Diamond Historic District (Lynn, Massachusetts)

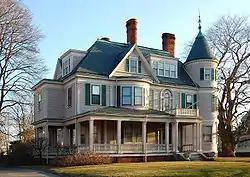
A large Victorian home in Lynn's Diamond District

The Diamond Historic District is a seaside, National Register historic district in Lynn, Massachusetts. Established by the National Park Service in 1996, the district is situated between downtown Lynn and the Atlantic Ocean—bounded roughly by Broad and Lewis Streets to the north, Lynn Shore Drive to the southeast, Nahant Street to the west, and Eastern Avenue to the east. The Diamond Historic District encompasses 590 contributing resources.